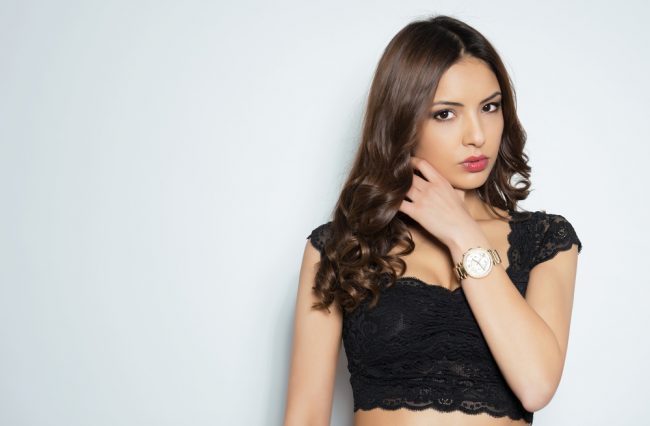
Gender: women